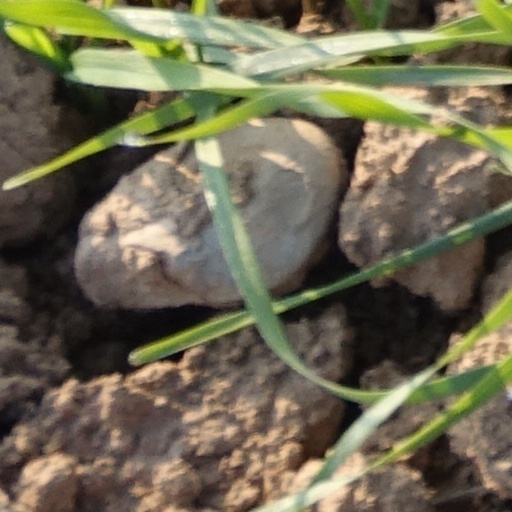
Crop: wheat